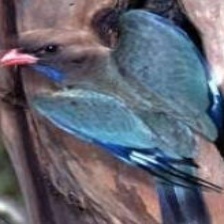
Species: ASIAN DOLLARD BIRD
Scientific name: EURYSTOMUS ORIENTALIS